Willy Rizzo

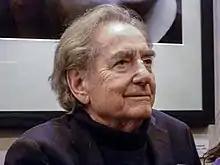
Rizzo in 2010

Rizzo began his career as a photographer in Paris in the early 1940s. He initially worked as a photo reporter for various agencies and magazines. Later, he mainly photographed fashion spreads and celebrities.